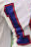
Number: 1